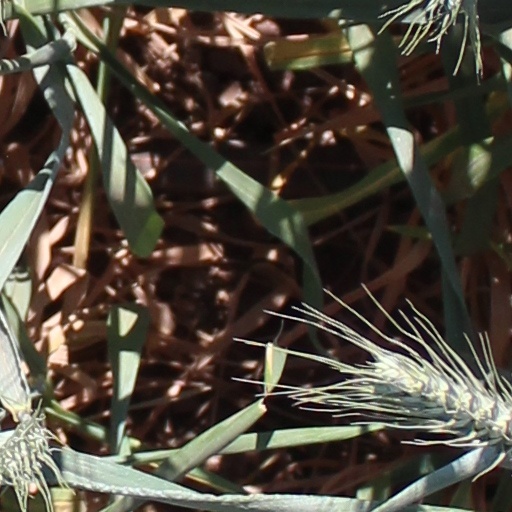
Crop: wheat